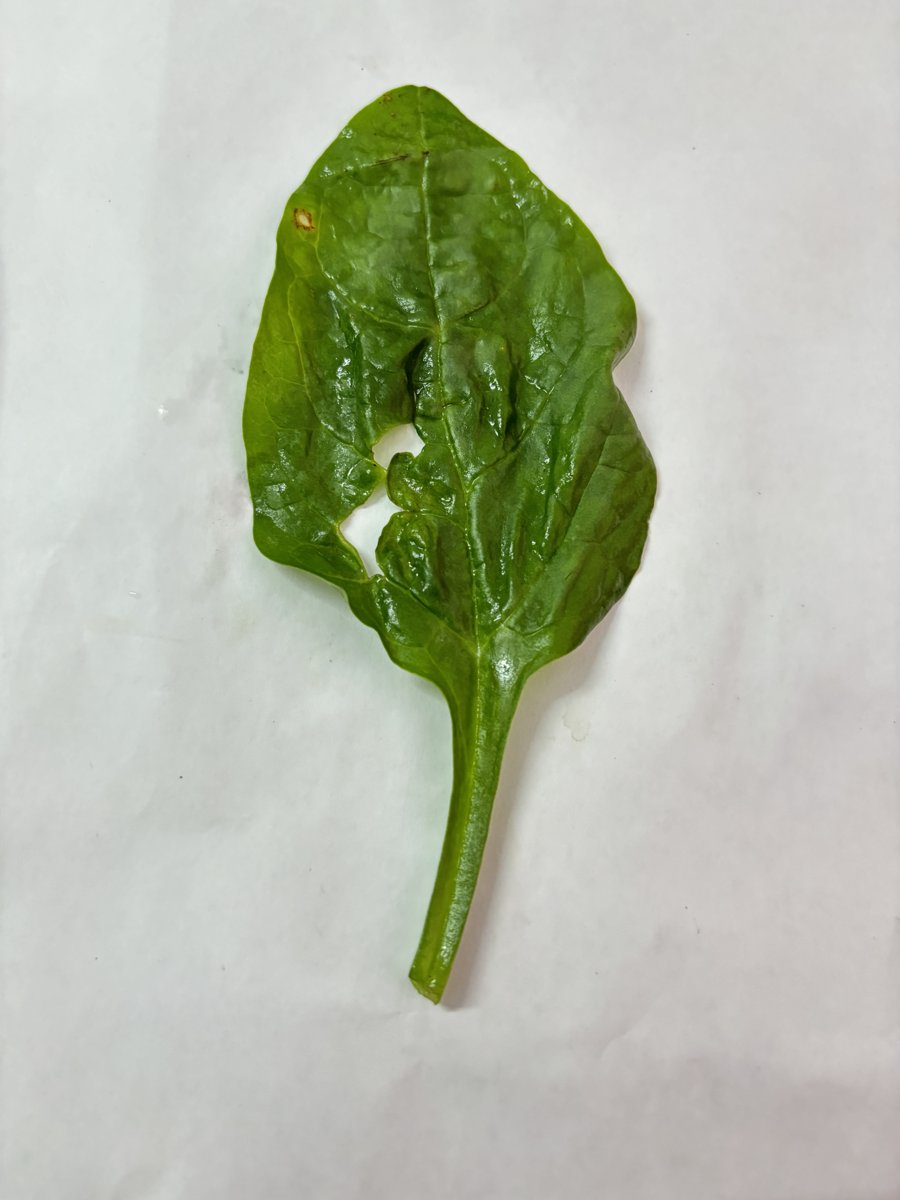
Label: Pest-Damage